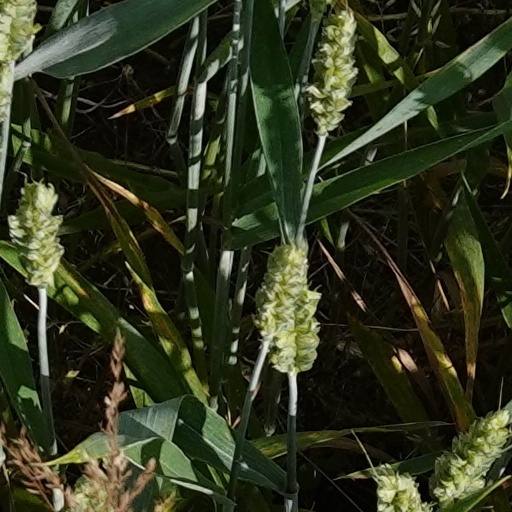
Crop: wheat